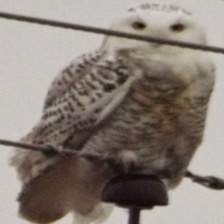
Species: SNOWY OWL
Scientific name: BUBO SCANDIACUS
ImageNet parent category: great_grey_owl